Culture of Tunisia

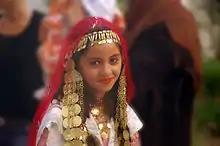
A young woman in a marriage in Djerba

The festive ceremonial costumes differ somewhat across regions. In the Sahel, the centerpiece of the ceremonial dress is a dress draped in wool or cotton, drawn to a bodice embroidered with silk and silver, a velvet jacket decorated with gold, lace pants and a silk belt. Until the middle of the nineteenth century, the brides of the wealthy aristocracy of Tunis often wore a Kaftan cut in velvet, brocade or silk and richly embroidered with gold and enriched with precious stones. Nowadays, some marrying in Sousse and Hammamet still wear a kaftan with elbow-length sleeves, an open front, and varying in length from the knee to the mid calf. The richness and originality of the costumes are typically based less on the cut or the fabric as they are on woven patterns or embroidery.